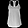
Label: T - shirt / top